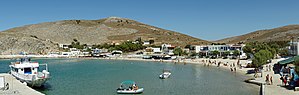
Pserimos
Pserimos med turister
Pserimos eller Psérimos er en græsk ø i øgruppen Dodekaneserne, der bl.a. indeholder øerne Rhodos og Kos.